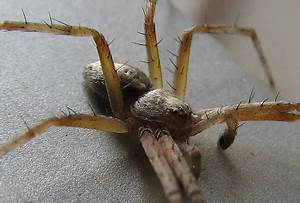
Label: ragno